HSBC Bank Middle East

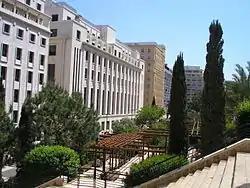
Former BBME building in Beirut

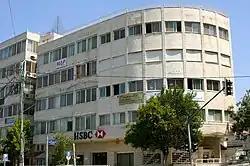
HSBC headquarters in Ramallah in August 2010, it was closed in December 2015.

In 1959, HSBC purchased the London-headquartered British Bank of the Middle East, the former Imperial Bank of Persia that had been renamed in 1952 following expropriation from its historic operations in Iran. By then, the BBME had offices in Bahrain, Kuwait, Jordan, Lebanon, Libya, Morocco, Oman, Qatar, Saudi Arabia, Syria, the Trucial States (later UAE), Tunisia, and Yemen.